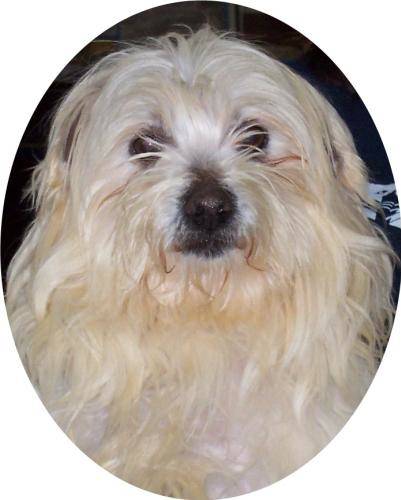
Label: dog